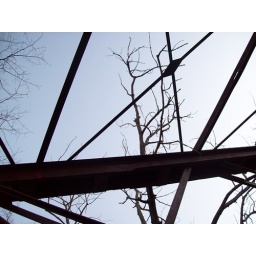
bridge over CT river